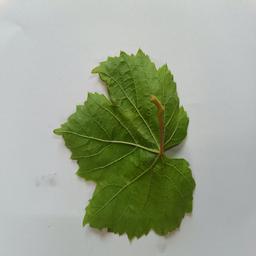
Label: Healthy Leaves